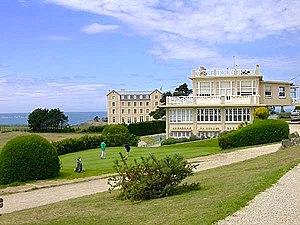
le club house au golf
La liste des édifices labellisés « Patrimoine du XXᵉ siècle » d'Ille-et-Vilaine recense de manière exhaustive les 22 édifices disposant du label officiel français « Patrimoine du XXᵉ siècle » situés dans le département français d'Ille-et-Vilaine. Chacun de ces édifices est accompagné de sa notice sur la base Mérimée et de sa date de labellisation.
Saint-Briac-sur-Mer est une commune française située dans le département d'Ille-et-Vilaine en région Bretagne, peuplée de 2 070 habitants.
Dinard Golf est un terrain de golf français situé au 53 boulevard de la Houle à Saint-Briac-sur-Mer près de Dinard en Bretagne joignable au 02 99 88 32 07. Inauguré en 1887, c’est le second plus ancien golf de France après celui de Pau qui date de 1856. Son parcours de 18 trous offre une vue sur la mer et son club-house est classé monument historique. Il est également équipé d'un practice, d'un putting green et d'un pitching green ainsi que d'un proshop.